Glasgow Prestwick Airport

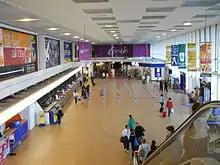
Check-in area at Prestwick Airport

In the Second World War the RAF controlled trans-Atlantic flights from Prestwick.